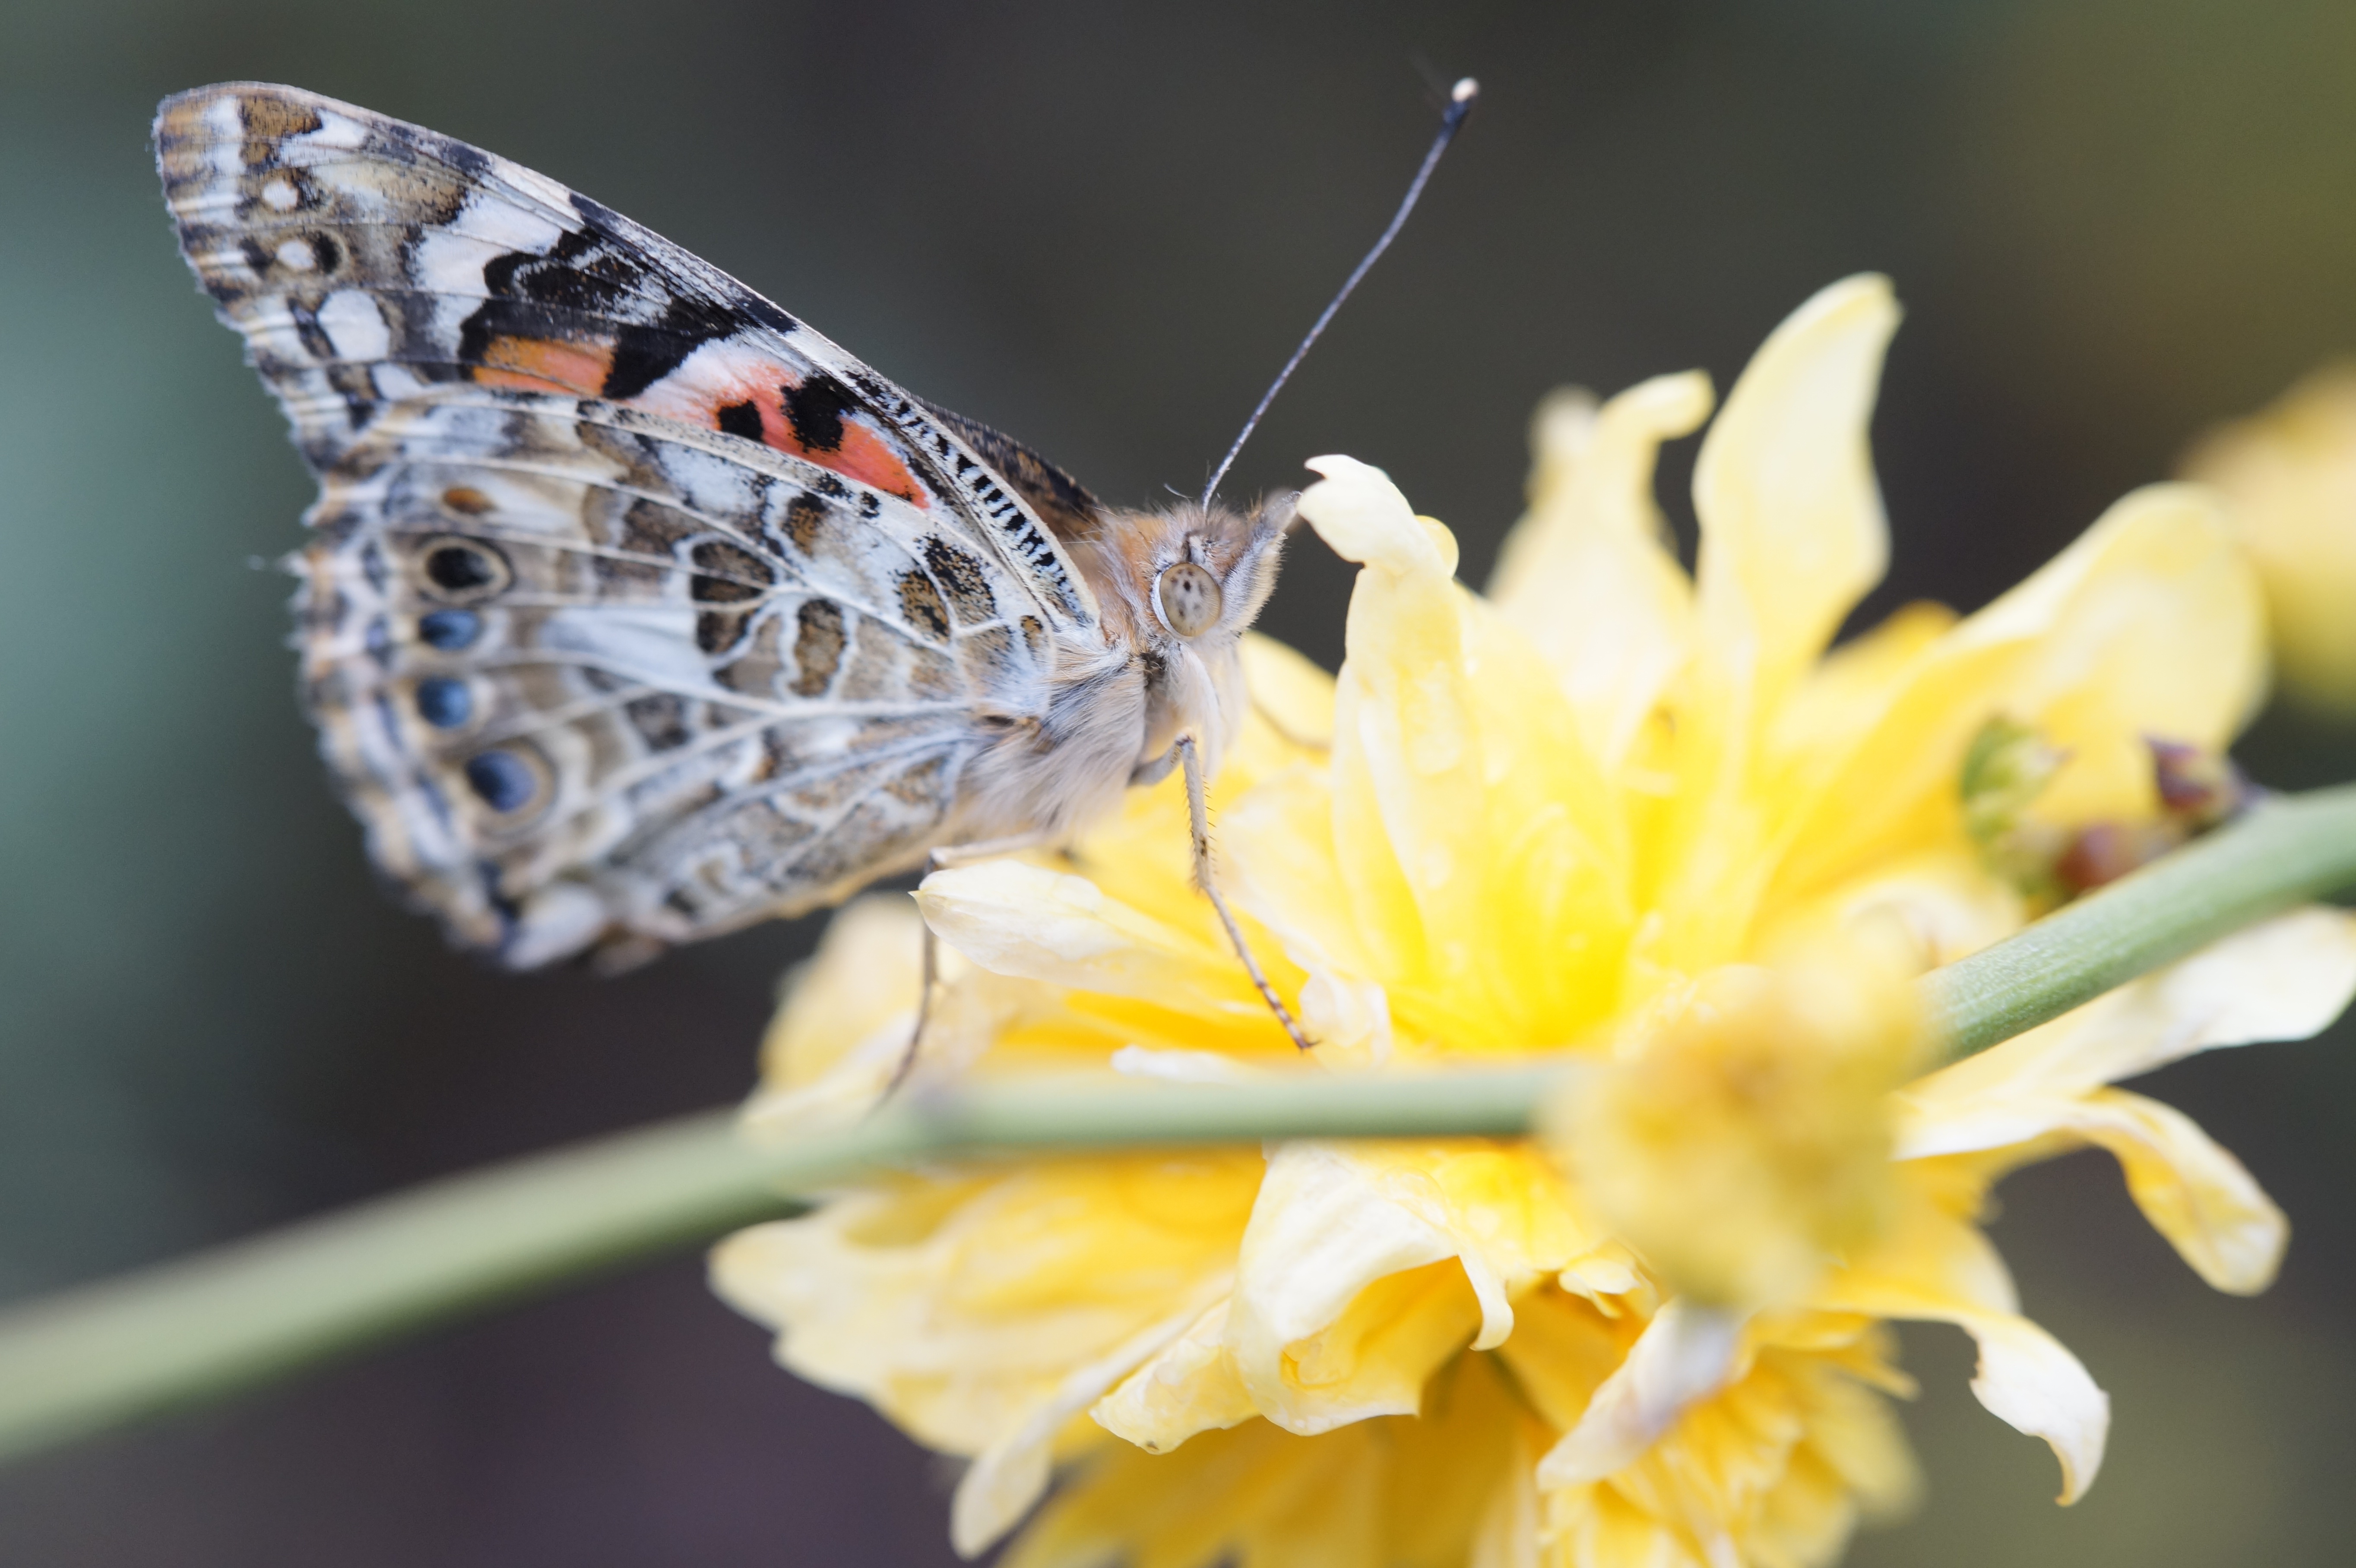
nature, blossom, wing, photography, flower, petal, bloom, animal, summer, insect, butterfly, yellow, close, flora, fauna, invertebrate, close up, face, head, beautiful, butterflies, nectar, macro photography, arthropod, edelfalter, painted lady, pollinator, moths and butterflies, lycaenid